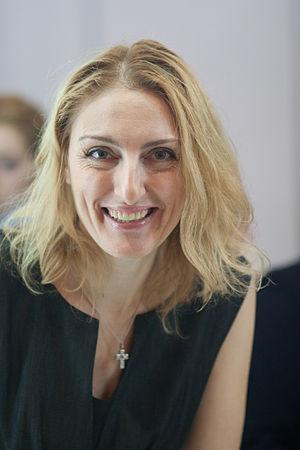
Narinai Abgaryan, née le 14 janvier 1971 à Berd est une romancière russe d’origine arménienne.